2023–24 Taipei Mars season

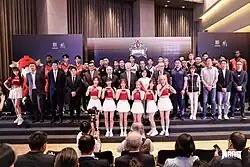
Taipei Taishin Mars held the preseason press conference on September 14, 2023.

The 2023–24 Taipei Mars season was the franchise's 1st season, its first season in the T1 League. The Mars were coached by Brian Adams in his first year as their head coach, with Lin You-Ting as their general manager. On December 31, the Mars announced that Brian Adams resigned from head coach. On January 3, 2024, the Mars named Hsu Hao-Cheng, the assistant coach of the Taipei Mars, as their interim head coach.